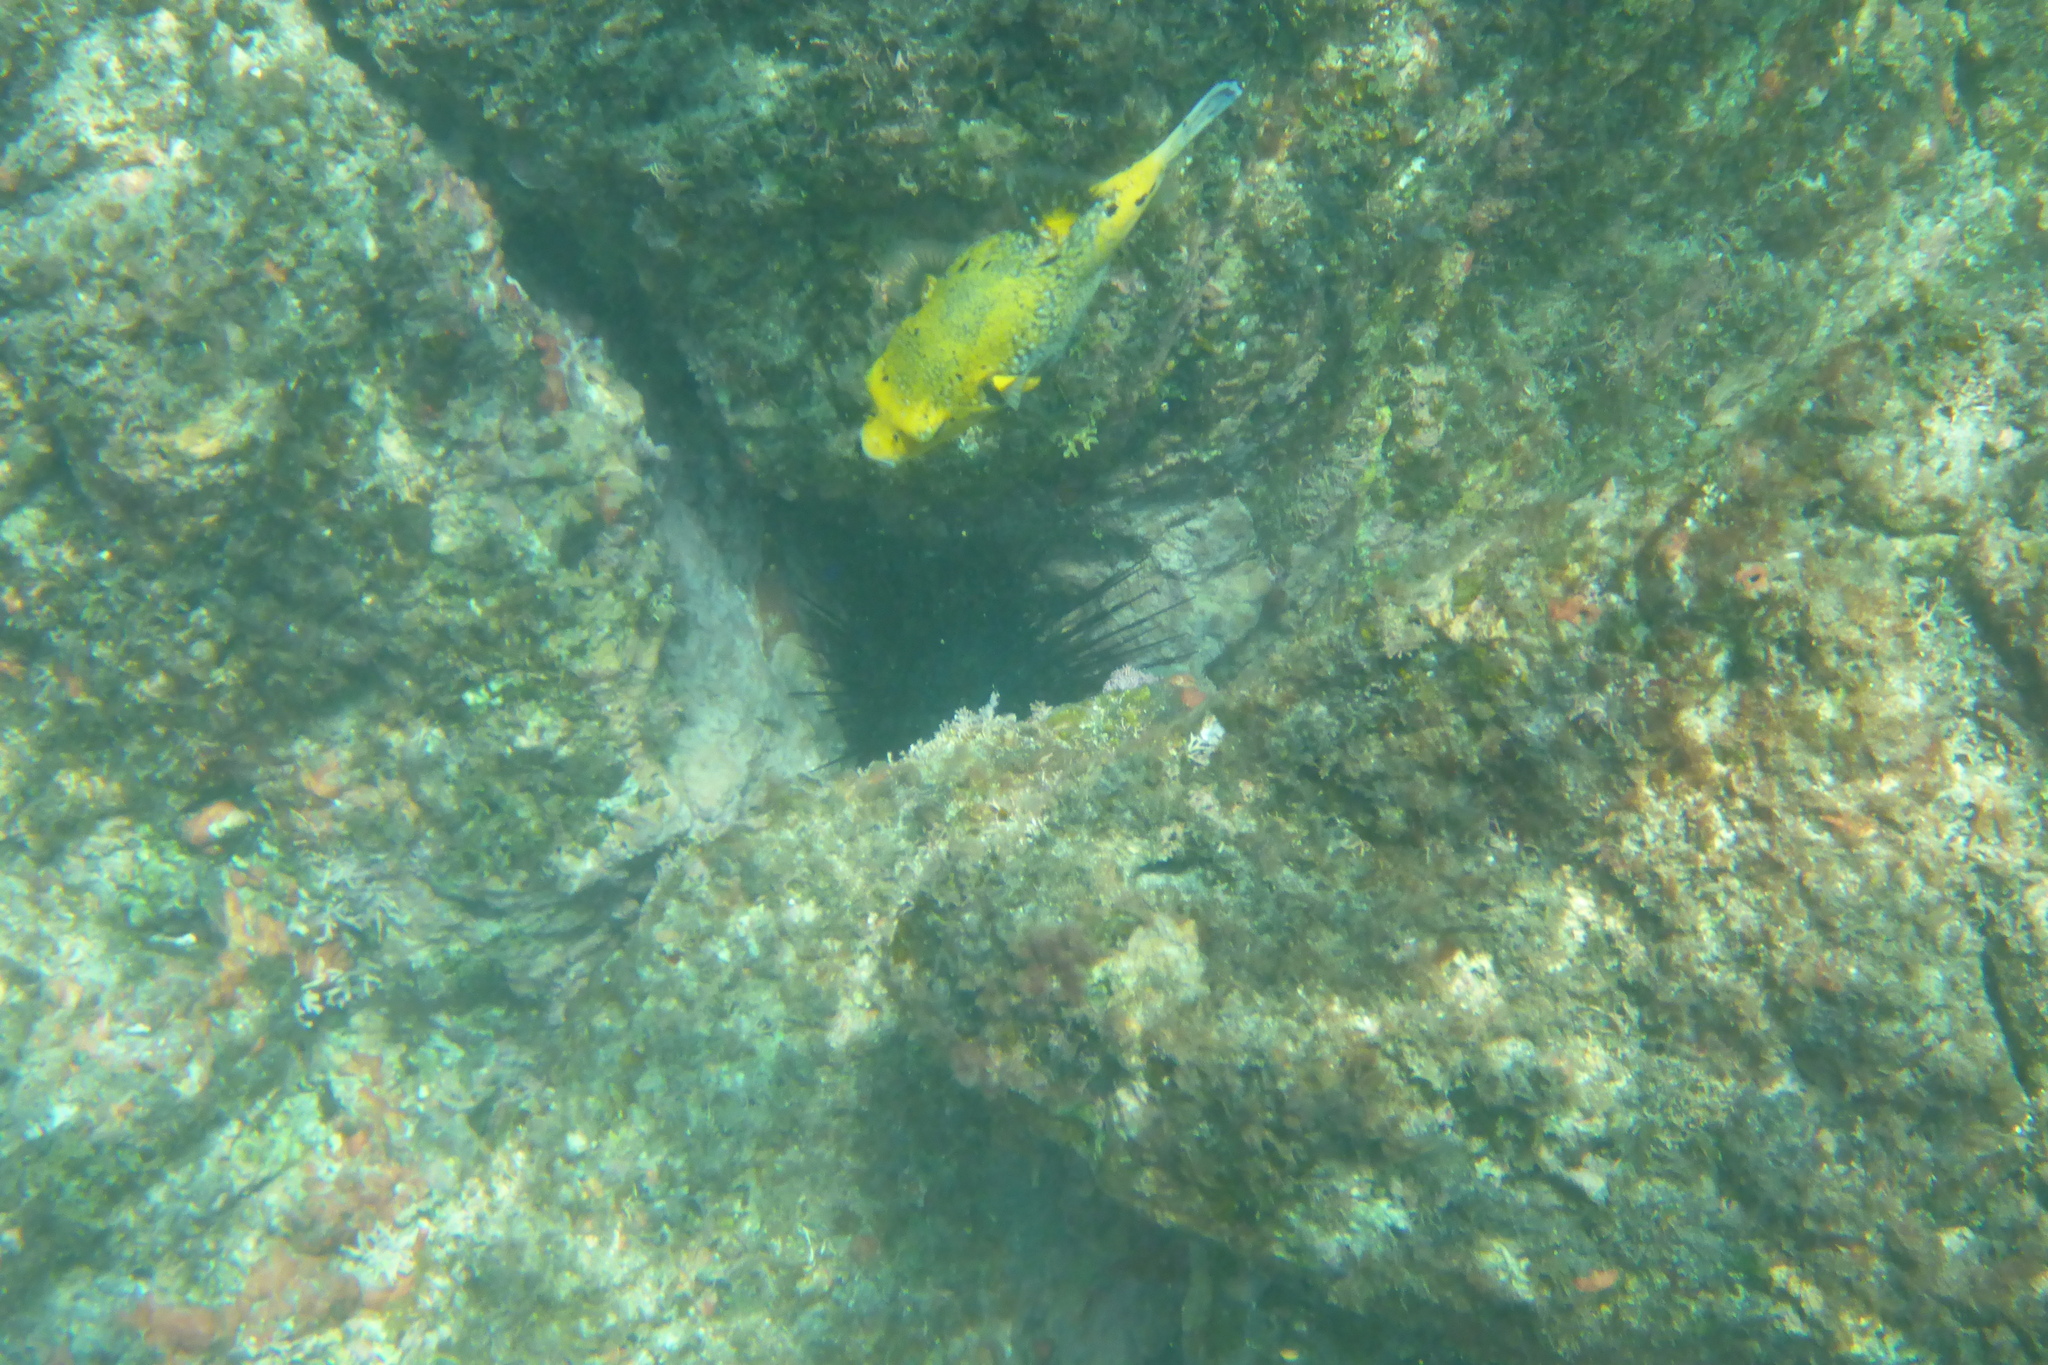
Arothron meleagris (Guineafowl Puffer)